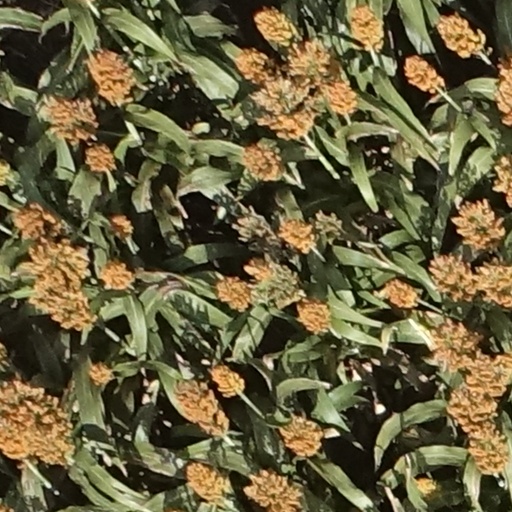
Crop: sorghum